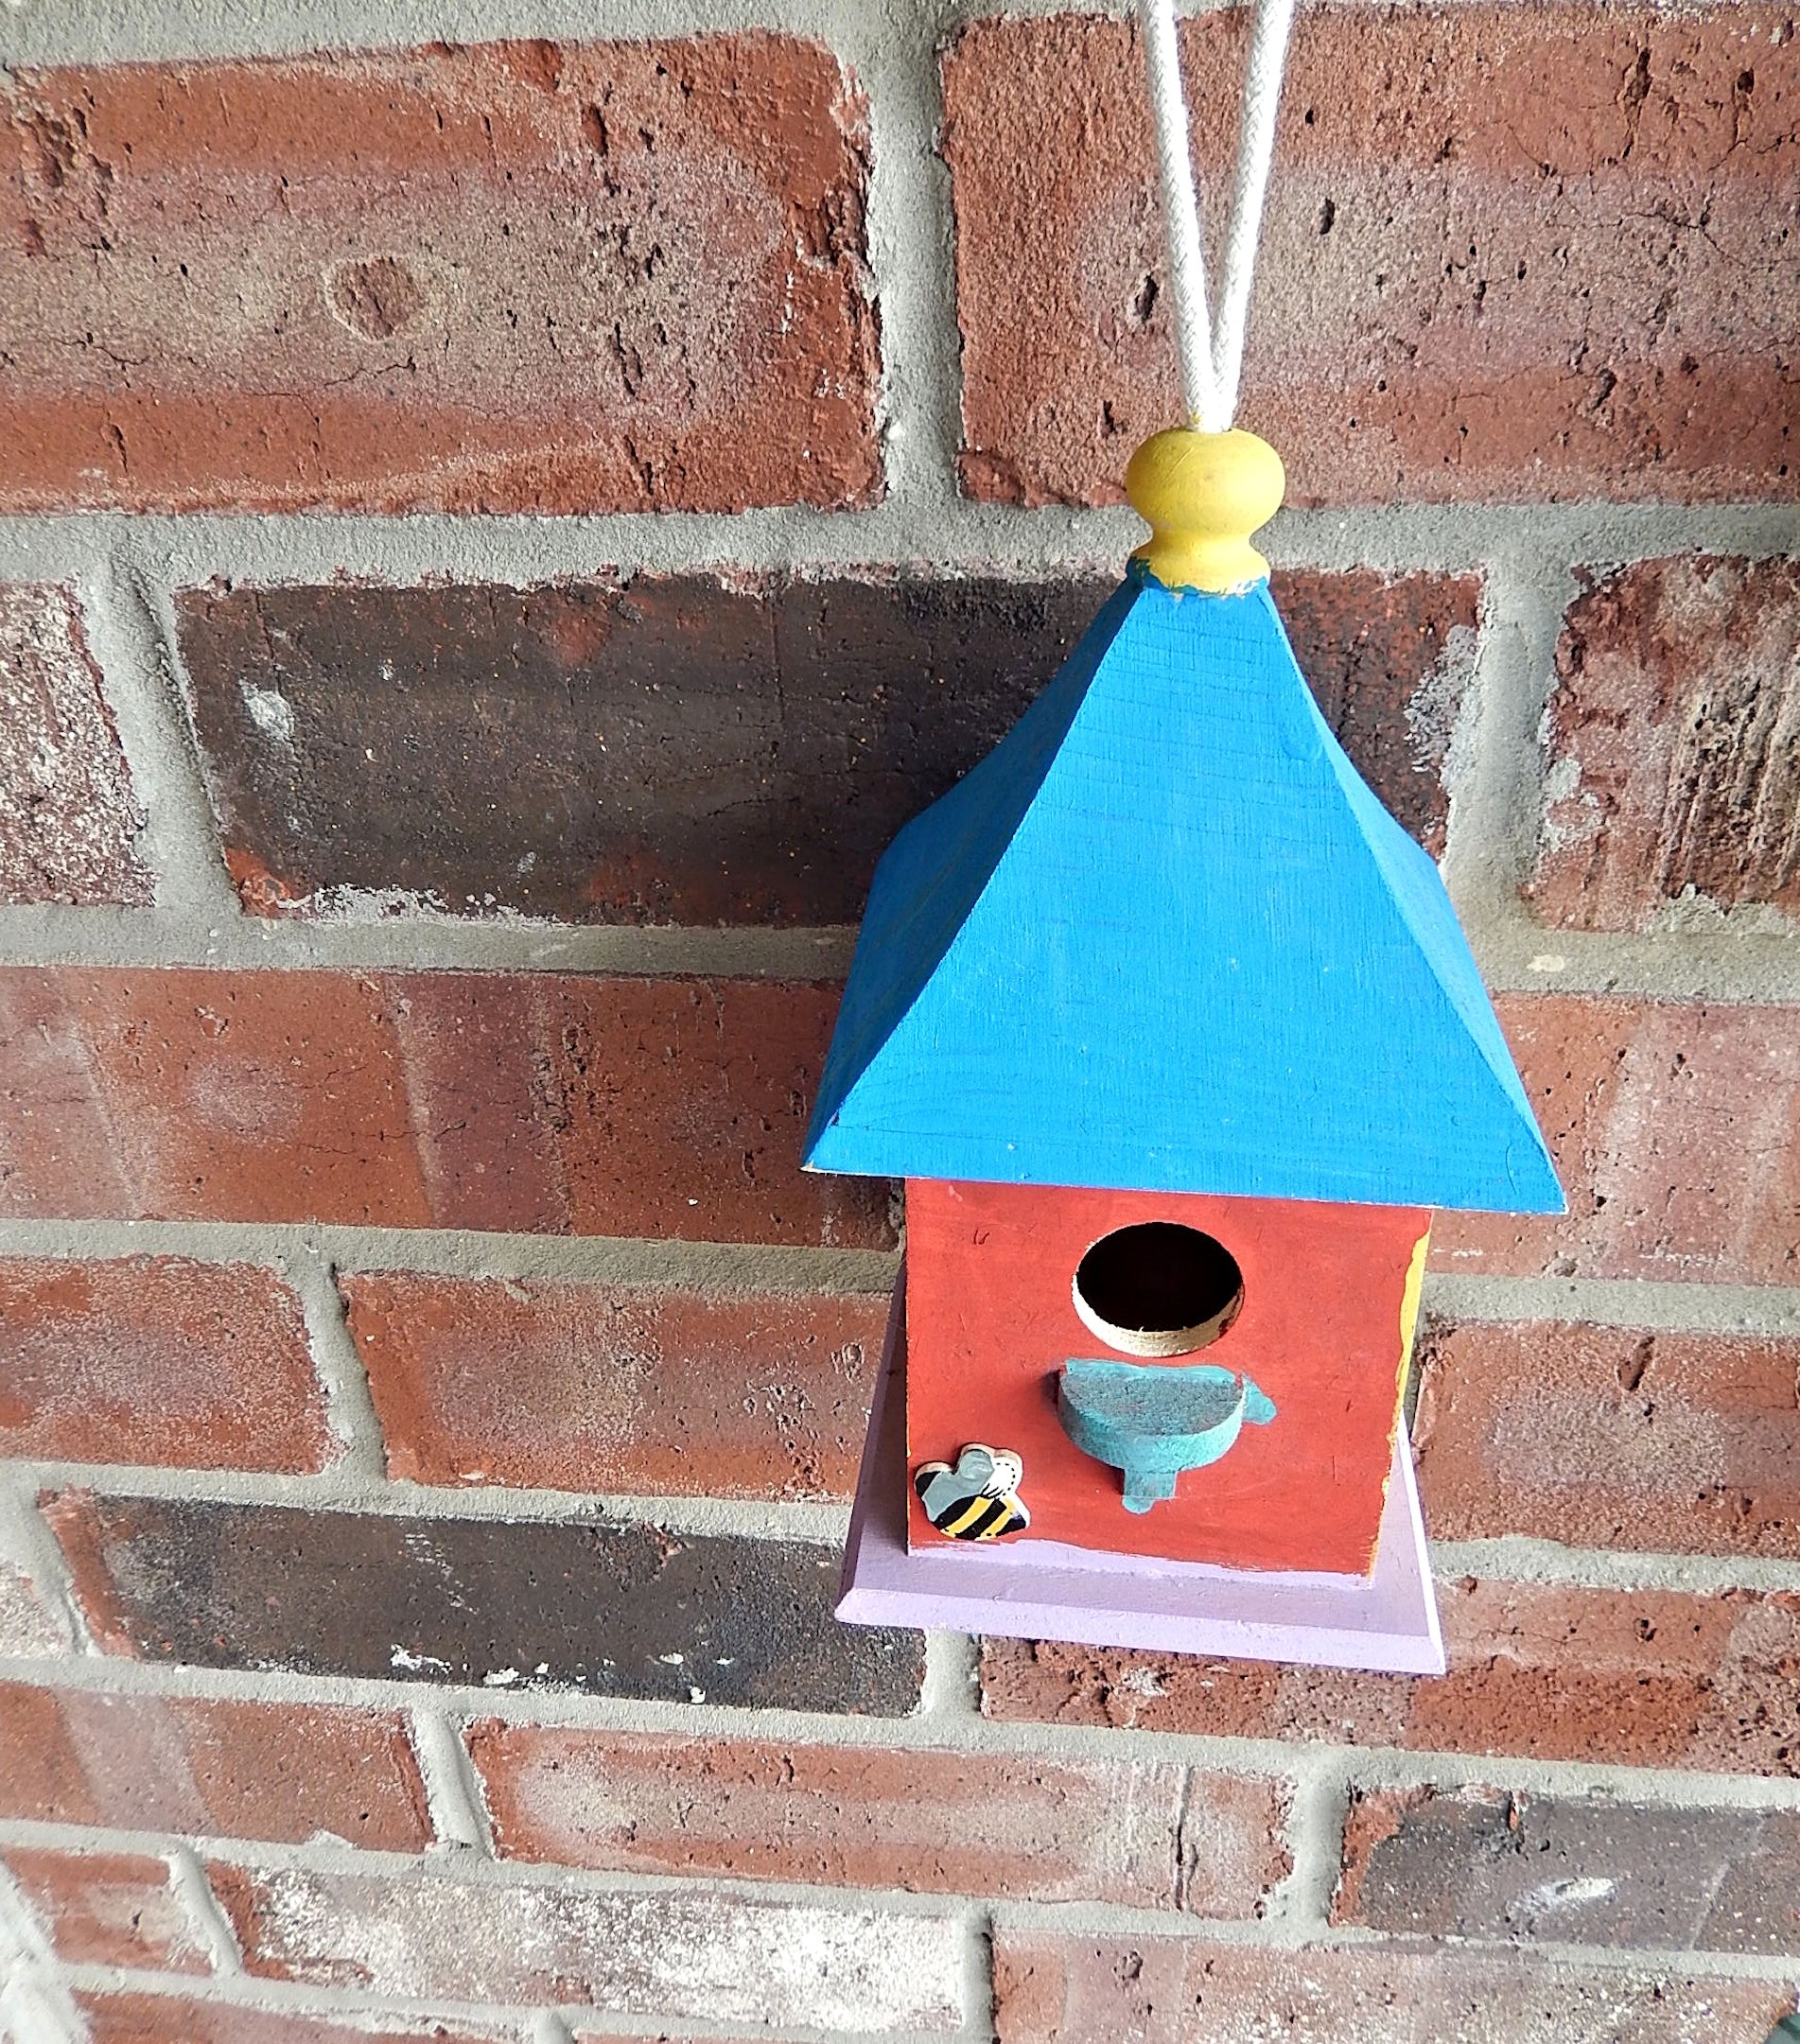
wood, wall, red, color, blue, brick, lighting, decorative, shape, bird house, terra cotta wall